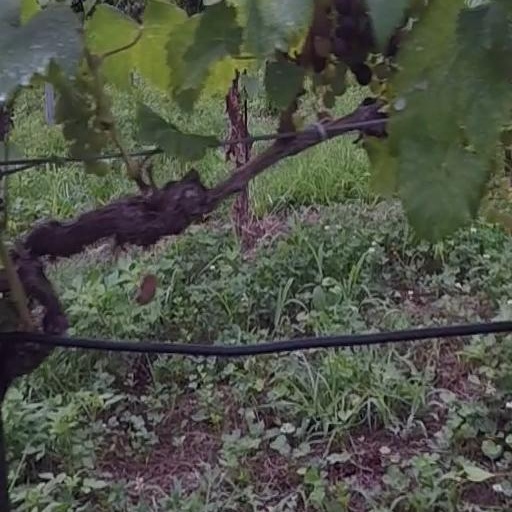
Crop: grape